Falkenstein Castle (Harz)

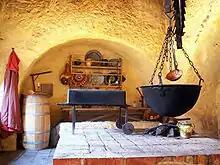
Old kitchen

Today the castle houses a museum and is used as a venue for events. It is part of the Romanesque Road, a tourist route. The castle has a falconry and a restaurant that offers traditional 'knightly' food ("Ritteressen").